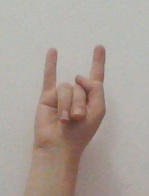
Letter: la